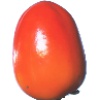
Label: Kaki 1